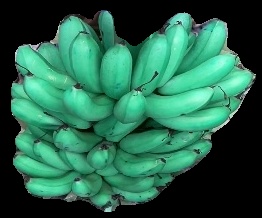
Variety: rasbale
Grade: grade1